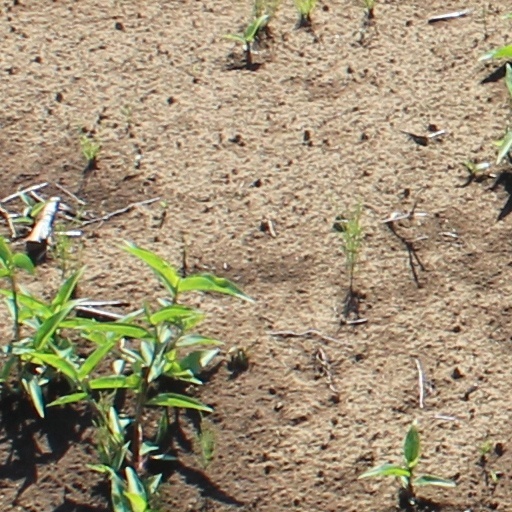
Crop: wheat